2022 Bihar Caste-Based Survey

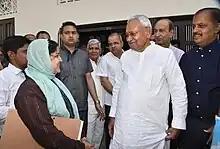
Nitish Kumar in conversation with the officials conducting the caste based survey, in his ancestral village of Bakhtiarpur on 15 April 2023

The first phase of the caste-based survey started in Bihar from January 7, 2023, and ended on January 21. The number of all households in the State were counted and recorded in the first phase. The second phase will be calculated on the basis of the data of the first phase. All the data collected in the first phase is uploaded on this portal and these data will be available to the enumerators and supervisors at the time of second enumeration on the mobile app. In the first phase of caste census, census workers reached about 25,890,497 families across Bihar in 38 districts, which have 534 blocks and 261 urban local bodies and numbered the houses. In the first phase, the name of the head of the family and the number of members living there were recorded. More than 518,000 personnel were engaged in the caste census of the first phase which began on January 7. A survey of 14.35 lakh families was done in the district of Patna, left out families can give information to District Caste Enumeration Cell.